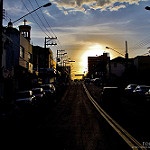
Label: street